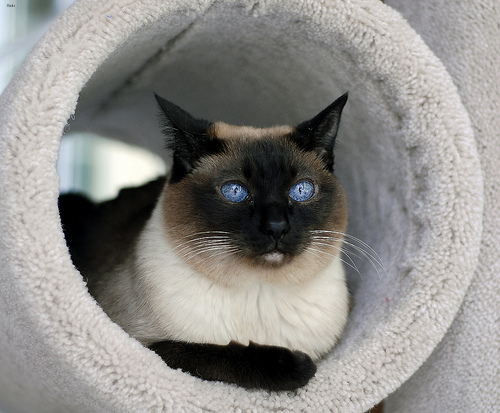
Breed: siamese